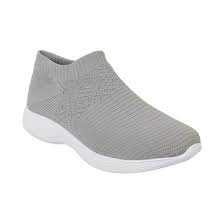
Label: Sneaker